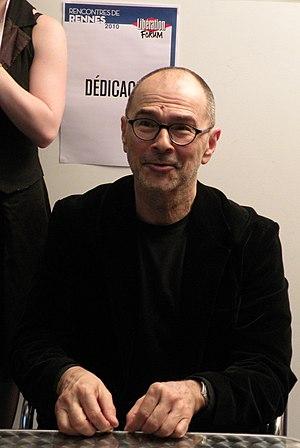
Le sociologue français Alain Ehrenberg lors du «
Le mouvement pour les droits des personnes autistes, également connu sous le nom de mouvement pour la culture autiste, est un mouvement social né à la fin des années 1980 sur l’initiative de personnes autistes revendiquant leur droit à l'expression de la diversité humaine, tout en luttant contre l'exclusion. Les idées centrales de ce mouvement d′autonomisation sont de participer à l'auto-soutien des personnes autistes, et de défendre la neurodiversité, en refusant les politiques eugénistes et les représentations négatives en matière d'autisme. L'idée d'une « guérison » est remise en cause. Ce mouvement recherche une meilleure compréhension entre personnes autistes et non autistes, ainsi que leur droit à vivre dignement au sein de la société, avec les particularités dues aux troubles du spectre de l'autisme. Certains militants souhaitent pouvoir exprimer librement des comportements dus à l'autisme, tels que le refus de sociabilisation et les stéréotypies. D'autres soutiennent les interventions permettant de réduire ou de supprimer ces comportements. En 2004, l'association Aspies For Freedom a demandé la reconnaissance de la communauté autiste en tant que minorité culturelle.